Laverda 750SFC

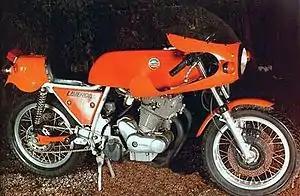
Laverda 750SFC

The Laverda 750SFC ("Super Freni Competizione") is a hand-built air cooled SOHC 4 stroke parallel twin production racing motorcycle produced by the Italian manufacturer Laverda from 1971 to 1976. It was developed from the company's 750SF and drew from the racers used at the 1970 Bol d'Or. Finished in orange with a distinctive half-fairing, the machine was made in batches, with each batch identified by the frame number range. In total 549 SFCs were manufactured.